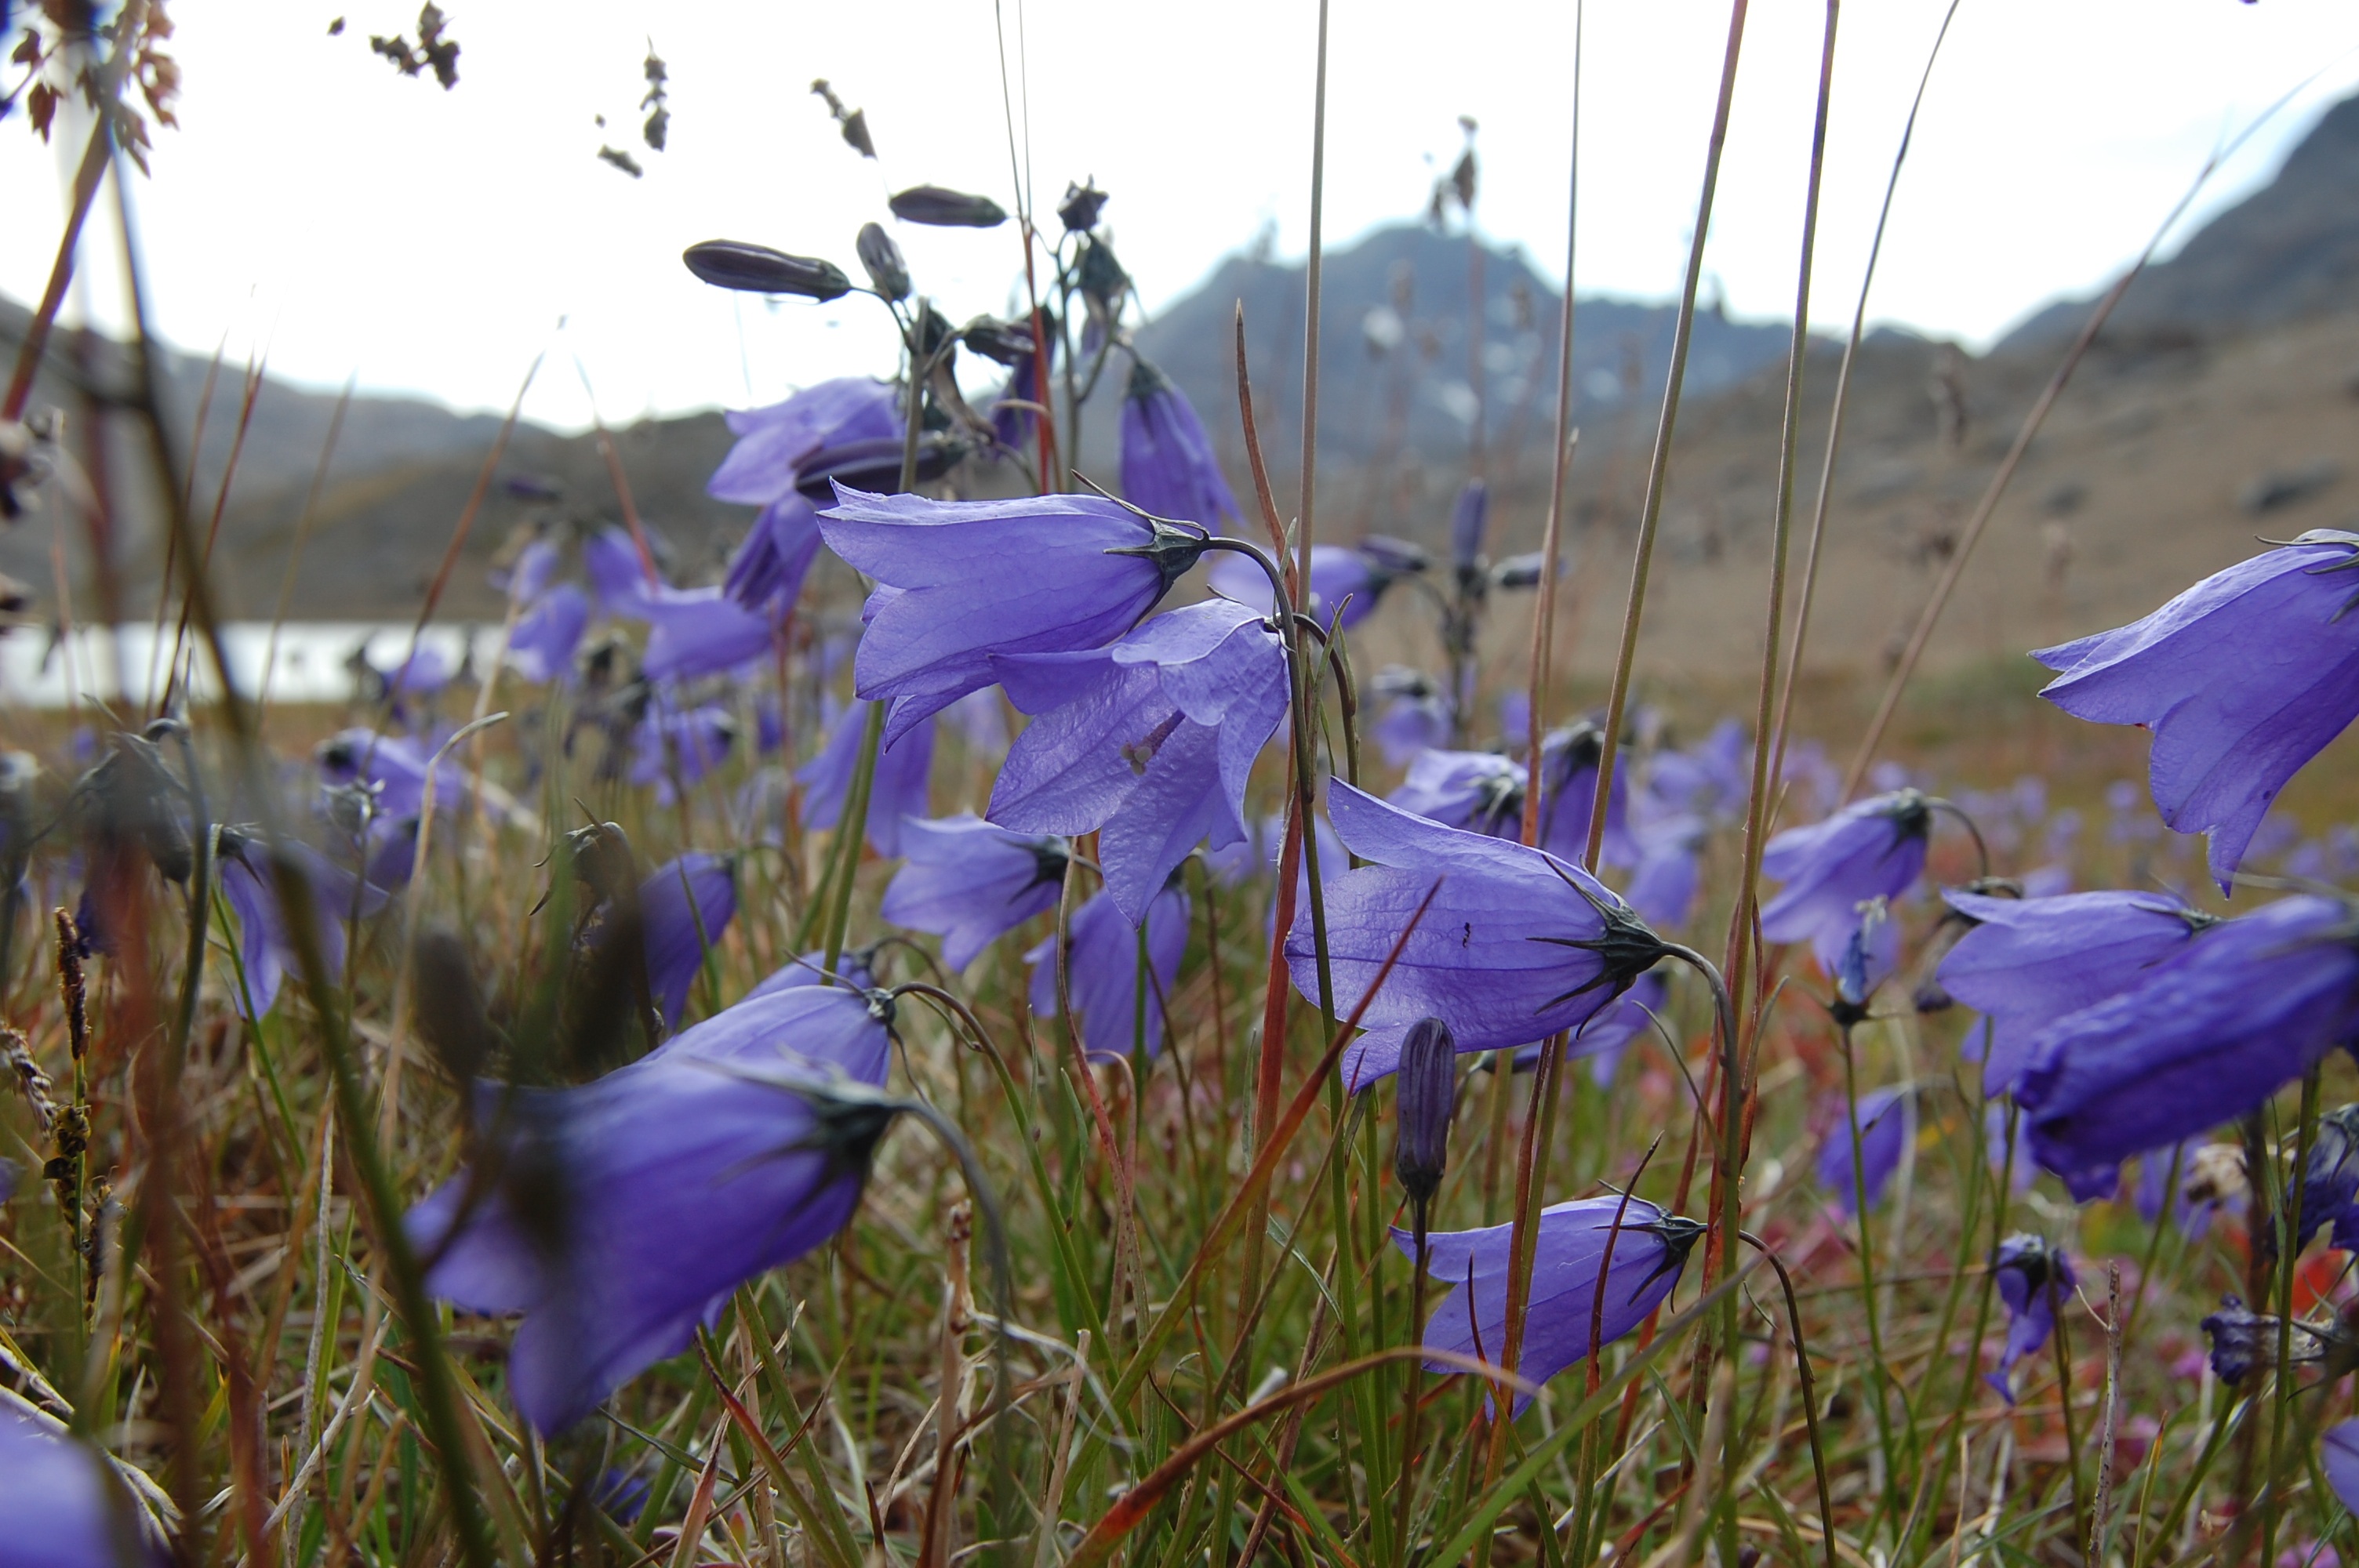
nature, plant, meadow, prairie, flower, flora, wildflower, bluebell, greenland, flowering plant, bellflower family, harebell, grass family, land plant, tasiilaq